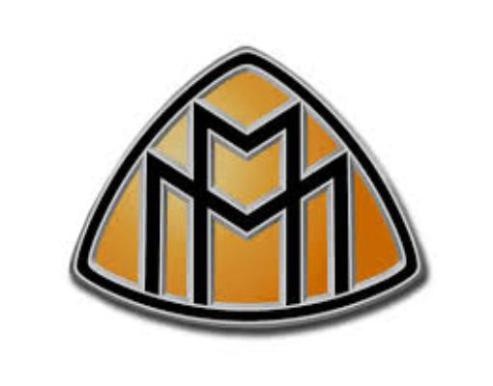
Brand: maybach-1
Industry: Transportation